Eid al-Fitr

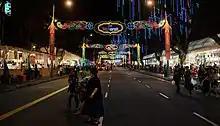
Street festival during Eid in Geylang, Singapore

In the predominantly Sunni Muslim culture of Afghanistan, Eid al-Fitr holds significant importance and is celebrated widely for three days. It popularly involves special festivities for children and the youngest members of families. The most common greeting is "Akhtar mo Mubarak sha" (Eid Mubarak) in the Pashto-speaking community. Afghans start preparing for the Eid al-Fitr festival up to ten days prior by cleaning their homes (called "Khana Takani" in Dari). Afghans visit their local bazaars to buy new clothes, sweets, and snacks including "Jalebi", "Shor-Nakhod" (made with chickpeas), "Cake wa Kolcha" (a simple cake, similar to pound cake). The traditional "Bolani" (vegetarian flatbreads) is a popular meal during Eid al-Fitr in Afghanistan.